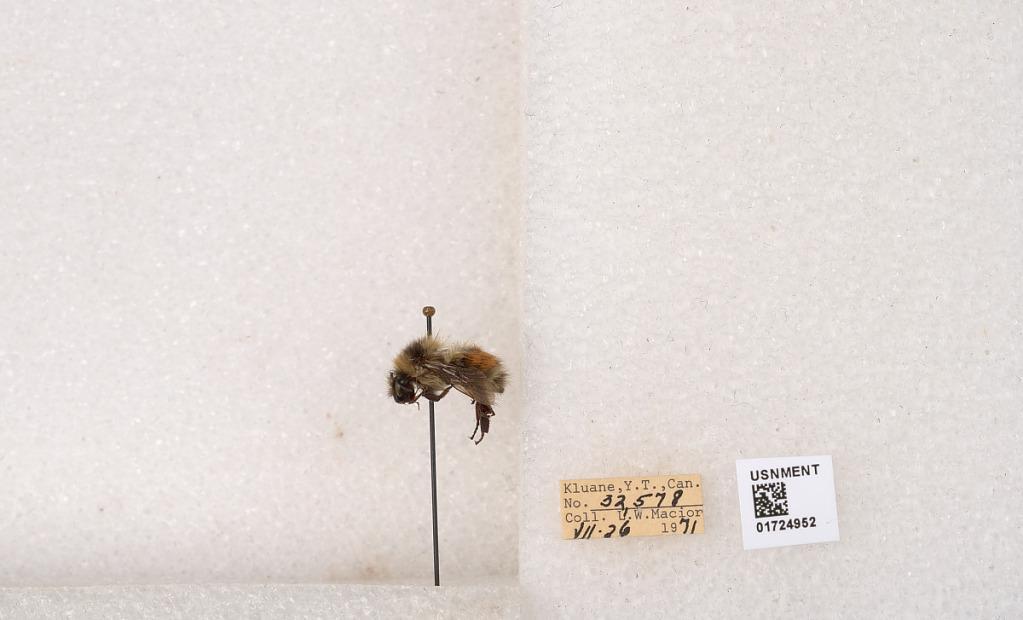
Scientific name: Bombus (Pyrobombus) sylvicola Kirby
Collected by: L. Macior
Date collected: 1971-7-26
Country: Canada
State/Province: Yukon Territory
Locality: Kluane National Park and Reserve
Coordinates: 60.7493, -139.504